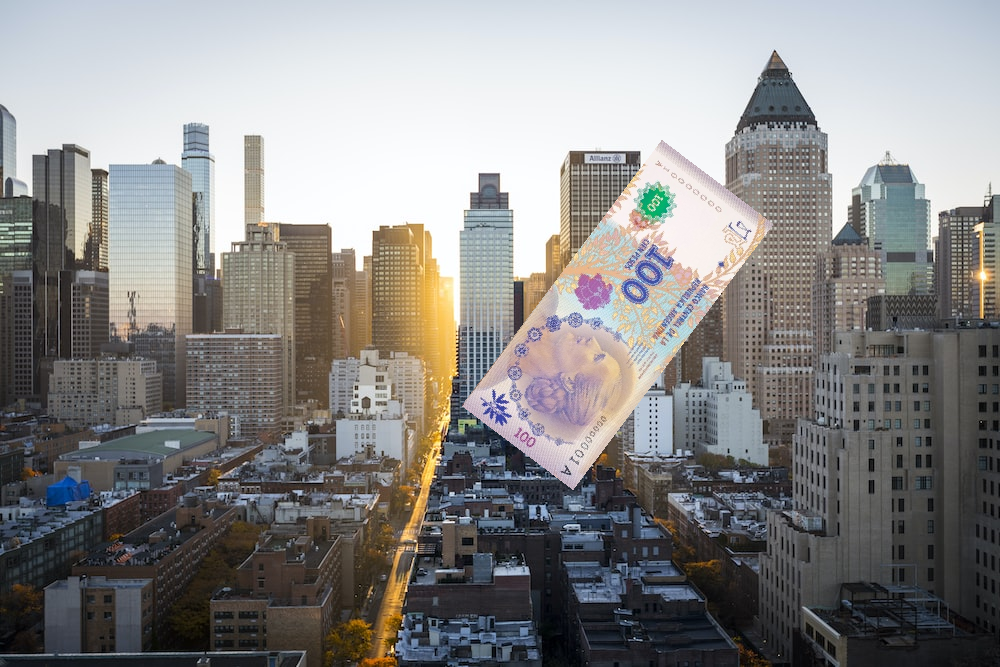
Denominación: 100